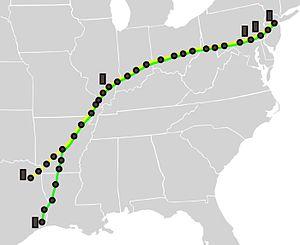
Carte du réseau pipeline Big Inch et le Little Big Inch conçu aux États-Unis durant la seconde guerre mondiale, traversant onze États, Texas, Louisiane, Arkansas, Missouri, Illinois, Indiana, Kentucky, Ohio, Pennsylvanie, New York et New Jersey .
Le Big Inch et le Little Big Inch, est un réseau de deux pipelines de plus de 2 500 km chacun, l'un pour le pétrole brut et l'autre pour les produits raffinés, conçu aux États-Unis à partir de 1942 pour l'effort de guerre au cours de la Seconde Guerre mondiale.